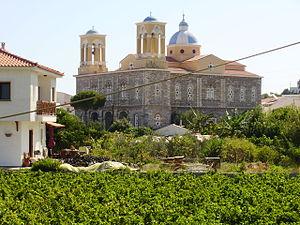
Le muscat de Samos est un vin doux naturel produit dans une île grecque de la mer Égée, proche de l'Asie Mineure. Ce vin inconnu sous l'Antiquité doit sa célébrité aux ravages du phylloxéra dans les vignobles européens producteurs de vin doux. Samos va produire un vin muscat dont le succès fut important. Il en existe quatre variétés : Samos, Samos vin doux, Samos Anthemis et Samos nectar.